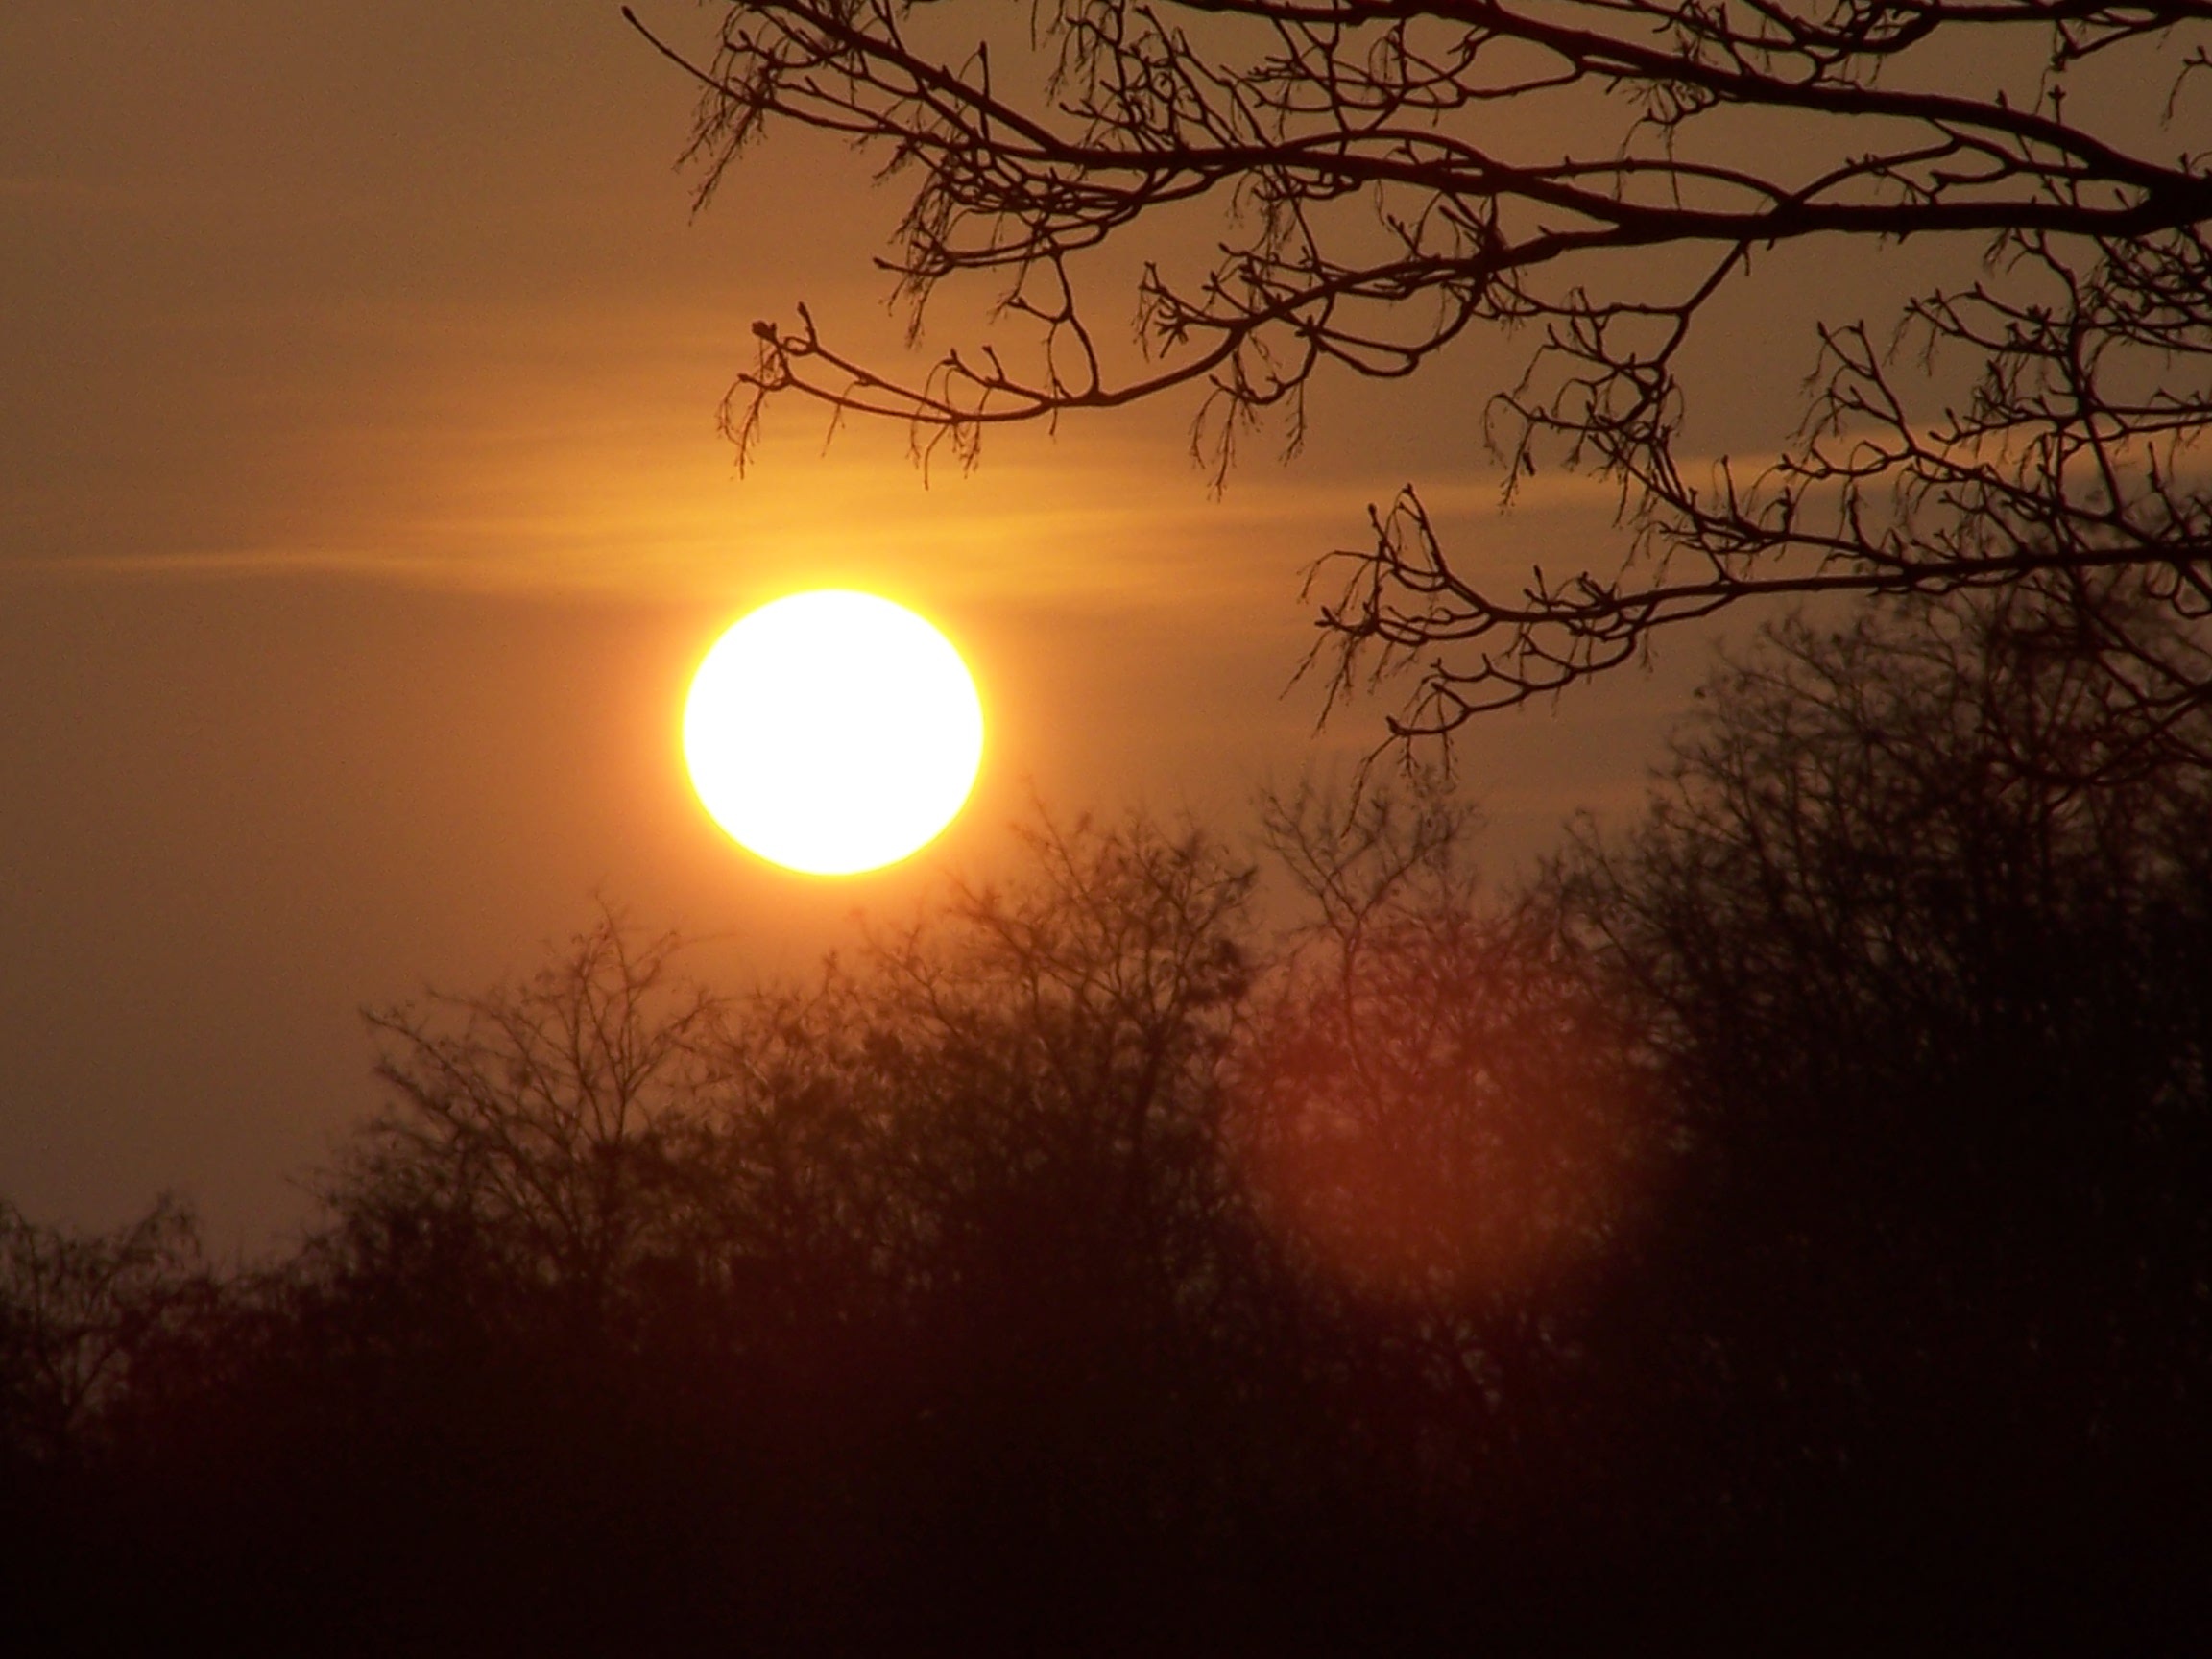
light, sky, sun, sunrise, sunset, night, sunlight, morning, dawn, atmosphere, dusk, evening, orange, darkness, full moon, moonlight, atmospheric, astronomical object, atmospheric phenomenon